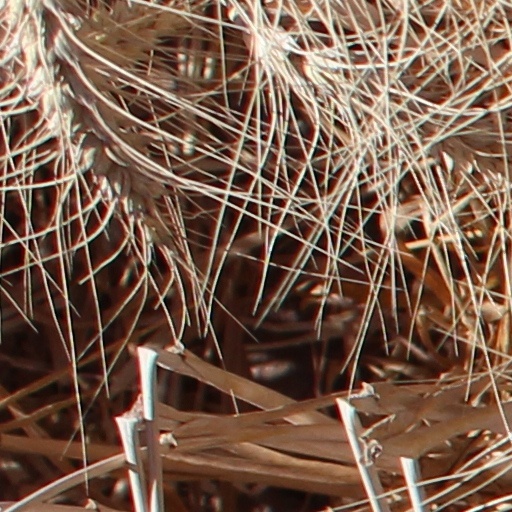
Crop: wheat